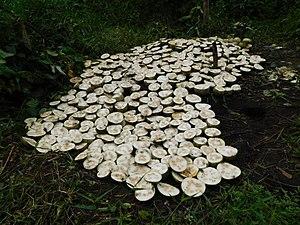
Récolte de Cucumeropsis mannii (Tayap, Cameroun).
Cucumeropsis mannii, appelée en français égousi-itoo, égousi ou gousi », est une espèce de plantes dicotylédones de la famille des Cucurbitaceae, originaire d'Afrique tropicale.
Cucumeropsis est un genre de plantes de la famille des Cucurbitaceae.